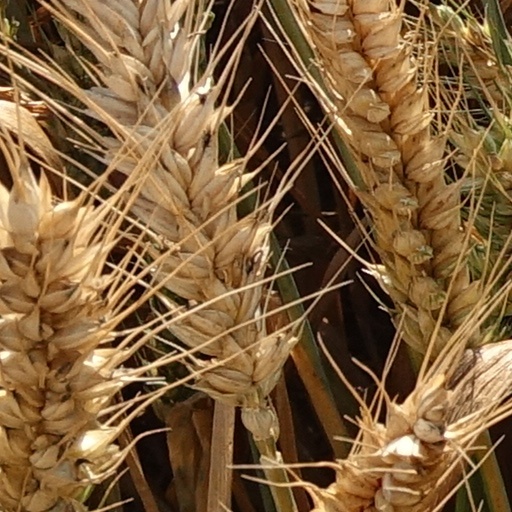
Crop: wheat